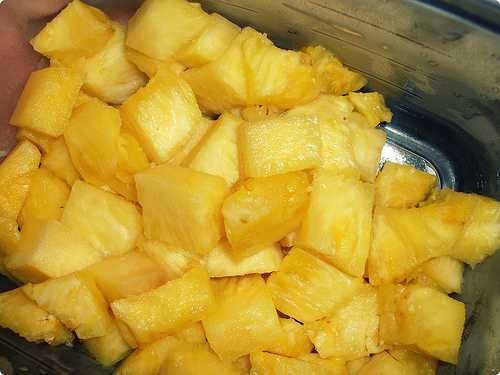
Label: Pineapple